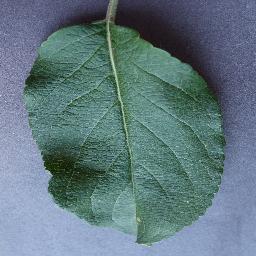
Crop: apple
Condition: healthy